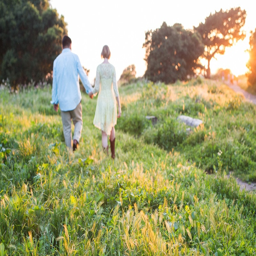
walking into the sunset during save the date photography session .